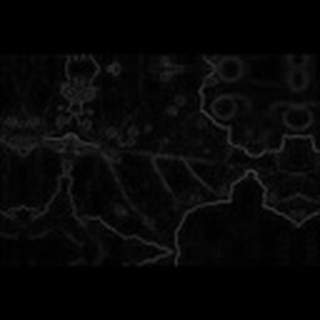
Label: cotton_target_spot